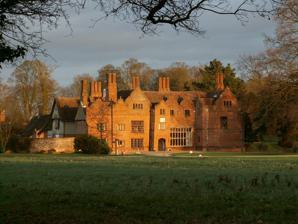
Building: Spains Hall
Country: United Kingdom
Year built: 1570
Grade I listed Elizabethan country house in Essex Spains Hall Spains Hall Additional information Type Country house Location Finchingfield , Essex Coordinates 51°58′45″N 0°26′34″E / 51.97919°N 0.44282°E / 51.97919; 0.44282 Architectural style(s) Tudor fragments, mostly Elizabethan Owner Jamie Oliver Listed Building – Grade I Official name Spains Hall Designated 2 May 1953 Reference no. 1138980 National Register of Historic Parks and Gardens Official name Spains Hall Designated 1 July 1987 Reference no. 1000240 Location of Spains Hall in Essex Spains Hall is an Elizabethan country house near Finchingfield in Essex , England. The building has been Grade I listed since 1953. The hall is named after Hervey de Ispania, who held the manor at the time of the Domesday Book in 1086. From then until 2019, the land was continuously owned and occupied by three families: the de Ispania family, the Kempe family, who acquired it when Margery de Ispania married Nicholas Kempe in the early fifteenth century, and the Ruggles family (later the Ruggles-Brise family). History Engraving of Spains Hall, c.1833 by William Henry Bartlett After the Kempe line ended, the house was bought in 1760 by Samuel Ruggles, a clothier from Bocking . His descendants, the Ruggles-Brise family, lived in the house until recently. [ when? ] Other occupants include Sir Edward Ruggles-Brise, 1st Baronet (1882–1942), and his son, Sir John Ruggles-Brise, 2nd Baronet (1908–2007). The house and land The current house dates to c. 1570, with earlier remains that include part of a medieval king post roof. The principal façade was remodelled by William Kempe in approximately 1585 and Dutch gables were added by Robert Kempe in 1637. A park of approximately 7 hectares surrounding the house was landscaped to a plan by Humphry Repton near 1807. The new landscaping remade some of the series of early seventeenth-century fishponds as ornamental water features, which gradually, are being restored today. Nearer the house are a large (2 hectare) and early (sixteenth-century) walled garden , and a mid-nineteenth-century formal garden . The grounds also include the remains of a moat around an earlier house. The house was designated as a Grade I listed building in 1953. The listing summary completed in 1953 includes this summary: "Great house. Circa 1570, with C17, C18 and C19 additions, incorporating a fragment of an earlier house, c.1400-50. Red brick, mainly English bond, some Flemish bond, with some plastered timber framing, roofed with handmade red clay tiles". The eighteenth-century dovecote and nineteenth-century coach house and stables were converted in 2005 into an Essex venue for weddings, conferences, and other events. Conversion of Spains Hall followed and in 2010 it was opened to civil ceremonies, wedding receptions, parties, and corporate events. Bakers of Danbury undertook restoration works to Spains Hall, winning the RICS East of England (Building Conservation category) award in 2011 for their work. In January 2019 the house was purchased by Jamie Oliver . The family moved into the building that year and made some changes, according to a news report: "Along with the greenhouse, the application also sought to make changes and repairs to windows in two bedrooms and the bay window in one of the mansion’s drawing rooms". As of early 2021, the website for the Spains Hall Estate, now separate from the Hall itself, indicated that paying guests were accepted in self-catering cottages and a campsite; tour tickets were also available as were tickets to photography tours and "farm rides". Television appearances Spains Hall features in Around The Village Green , a short black-and-white film about English village life from 1937 that is available online. It has also been seen on television in The Only Way Is Essex , and an episode of the BBC's Antiques Road Trip from March 2014 in which the owner, Sir Timothy Ruggles-Brise, recounts a tale of murder, mystery, and sunken treasure. References